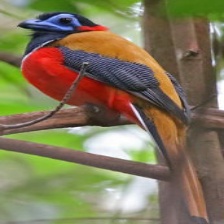
Species: RED NAPED TROGON
Scientific name: HARPACTES KASUMBA